Tieli Road station

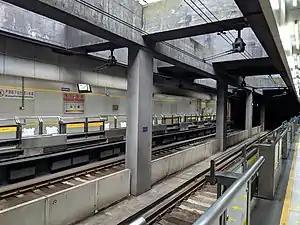

Tieli Road is a station on the Shanghai Metro Line 3. The only sub-surface station on Line 3, it is part of the northern extension of that line from to that opened on 18 December 2006.